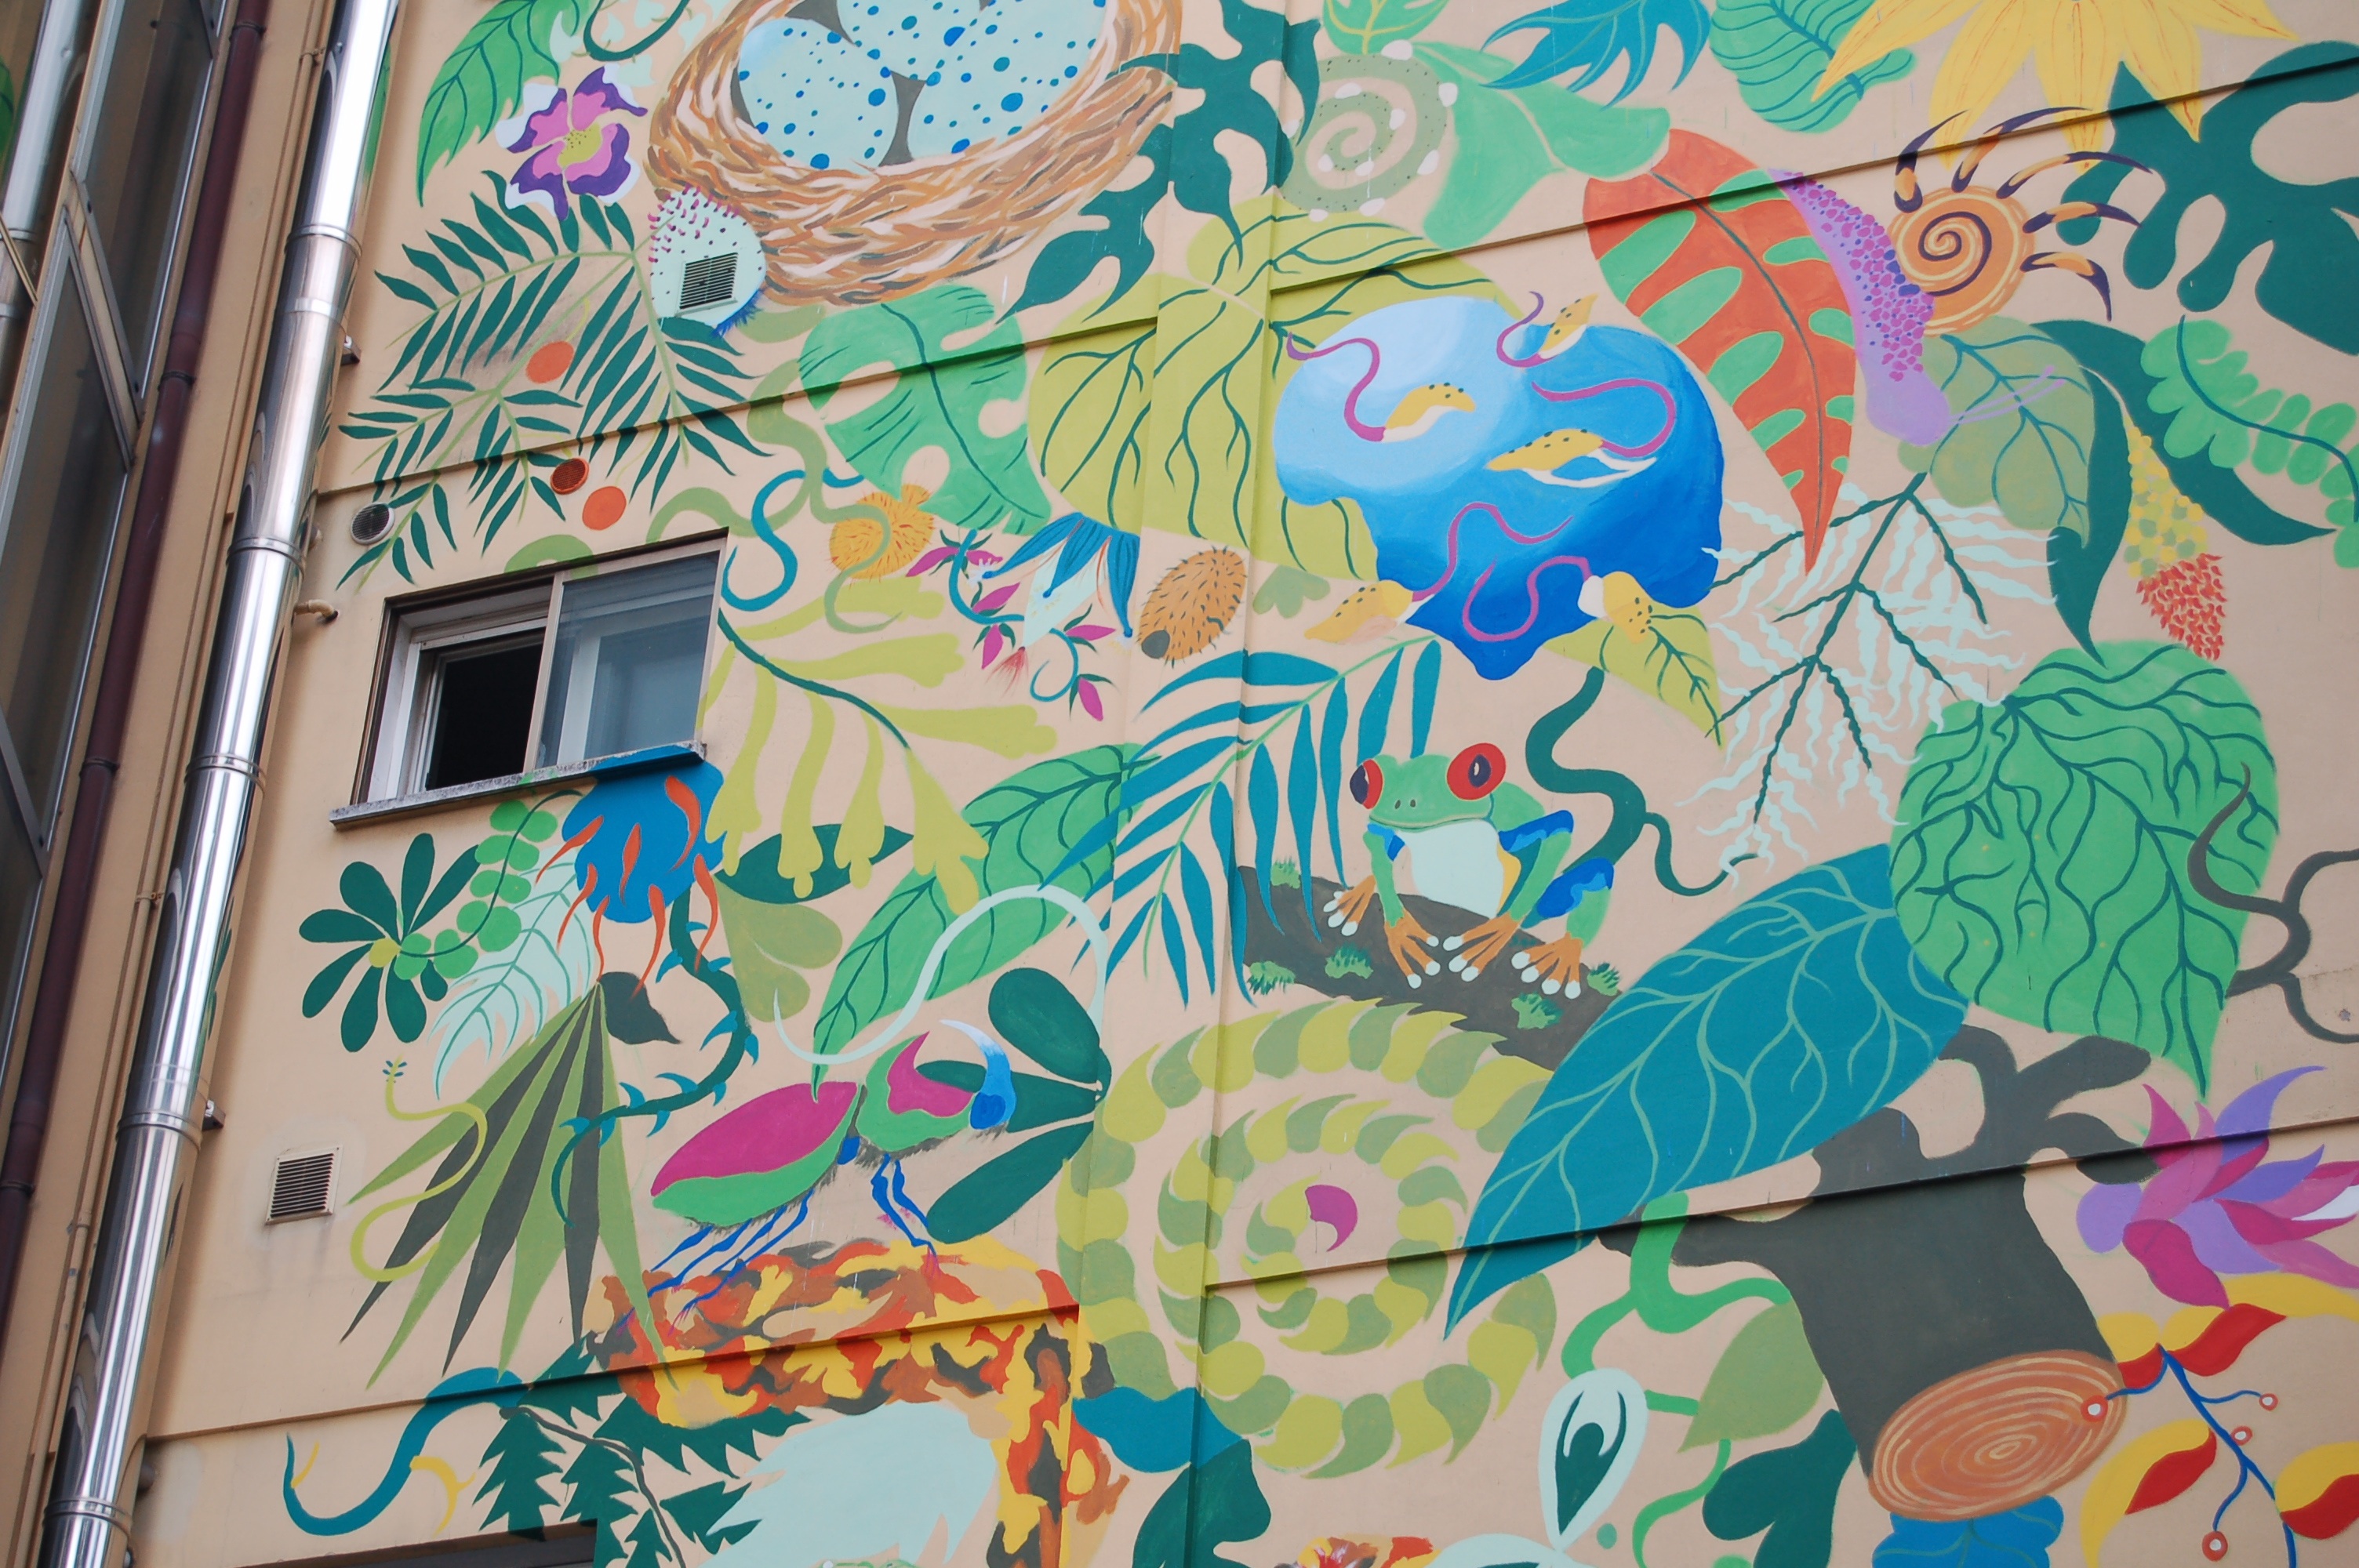
wall, color, graffiti, painting, art, design, mural